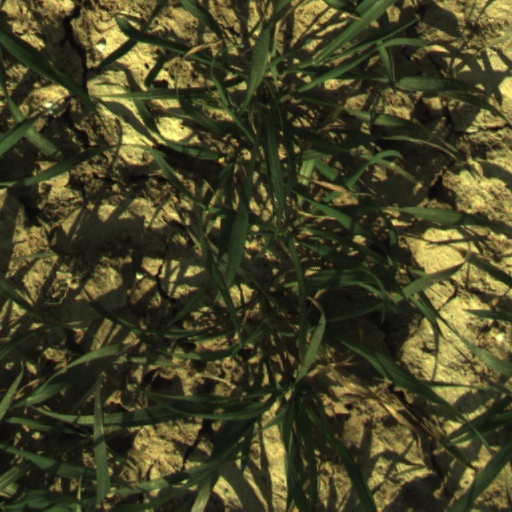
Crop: wheat